Dolichorhynchops

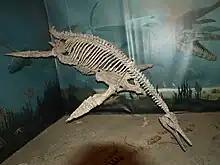
Skeleton in Canadian Fossil Discovery Centre

"D. herschelensis" was described as a new species by Tamaki Sato in 2005. It was discovered in the Bearpaw Formation of Saskatchewan, Canada, a Late Cretaceous (late Campanian to early Maastrichtian) rock formation. The fossil was found close to the town of Herschel in southwestern Saskatchewan, from which the species name is derived. The rock formation it was found in consists of sandstones, mudstones and shales laid down in the Western Interior Seaway, just before it began to revert to dry land.